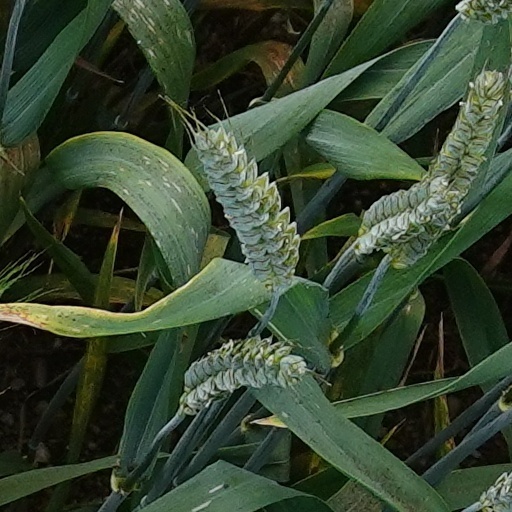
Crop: wheat